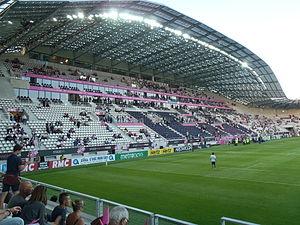
tribune présidentielle nouveau stade Jean Boin Paris
L’équipe de France de rugby à sept est l’équipe qui représente la France dans les compétitions majeures de rugby à sept. Elle participe à la Seven's Grand Prix Series, le World Rugby Sevens Series et la Coupe du monde. Elle rassemble les meilleurs joueurs de France sous le patronage de la Fédération française de rugby.
Le championnat de France de rugby à XV, dénommé Top 14 depuis 2005, est une compétition annuelle mettant aux prises les meilleurs clubs professionnels de rugby à XV en France. Créé en 1892 sous l'égide de la fédération omnisports USFSA, il est alors organisé par un comité chargé du rugby, avant d'être pris en charge à partir de l'édition 1921 par la toute jeune Fédération française de rugby. Depuis 1998, c'est la Ligue nationale de rugby qui l'organise.
La Coupe du monde féminine de rugby à XV 2014 se déroule du 1ᵉʳ au 17 août 2014 en France. Il s'agit de la septième édition de la Coupe du monde féminine de rugby à XV.
Le Tournoi de France de rugby à sept 2016 est la neuvième étape de la saison 2015-2016 du World Rugby Sevens Series. Elle se déroule sur trois jours du 13 au 15 mai 2016 au Stade Jean-Bouin de Paris en France.